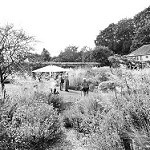
Label: B & W